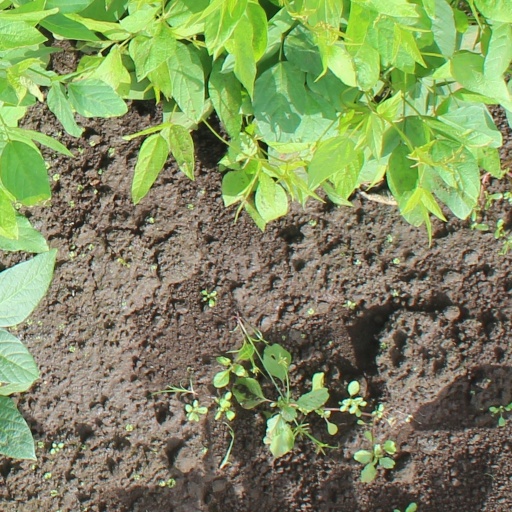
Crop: soybean